The Star (South Africa)

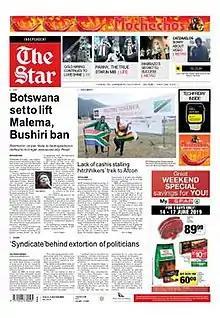

The Star is a daily newspaper based in Gauteng, South Africa that was established in 1887. The paper is distributed mainly in Gauteng and other provinces such as Mpumalanga, Limpopo, North West, and Free State.